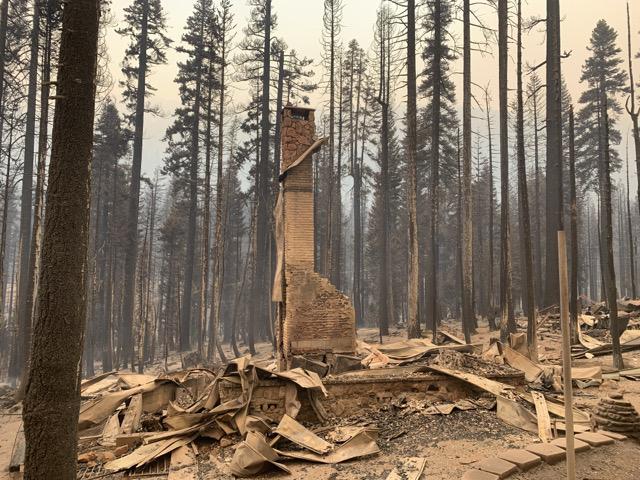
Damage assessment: destroyed